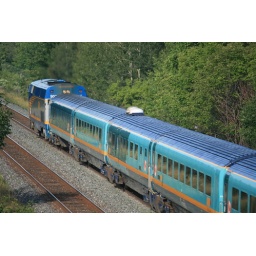
Stacey Road bridge - near Wesleyville Ontario Canada. Renaissance cars for service in Eastern Canada.